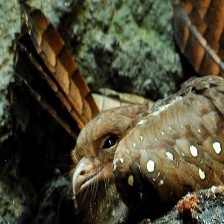
Species: OILBIRD
Scientific name: STEATORNIS CARIPENSIS